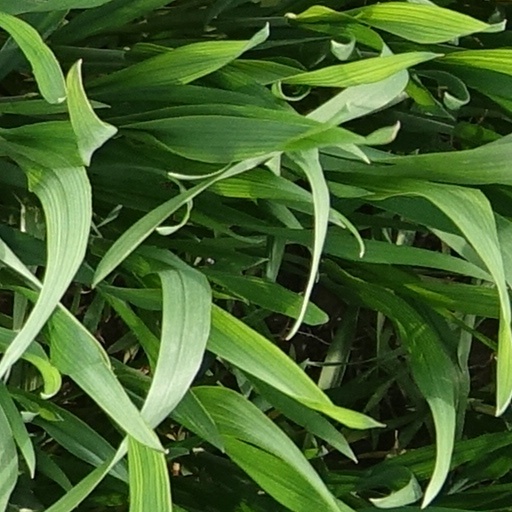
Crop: wheat